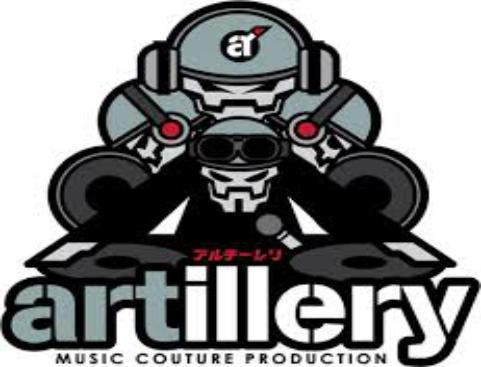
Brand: Artillery
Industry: Leisure